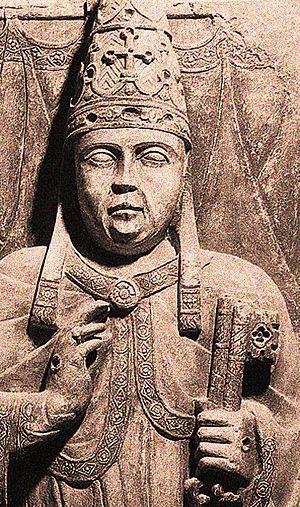
Benoît XII Paolo de Siena 1341 crypte de St Pierre de Rome
Jacques Fournier issu d'une famille modeste du comté de Foix, il fut le 197ᵉ pape de l’Église catholique sous le nom de Benoît XII.